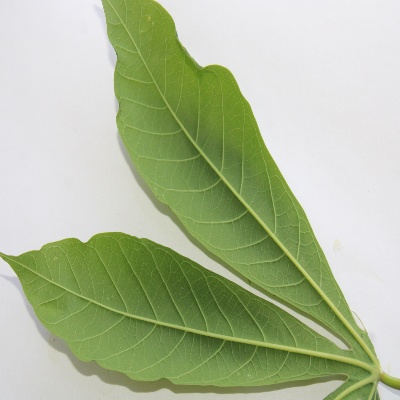
Crop: Cassava
Condition: healthy